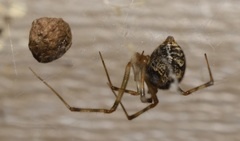
Species: Parasteatoda_tepidariorum